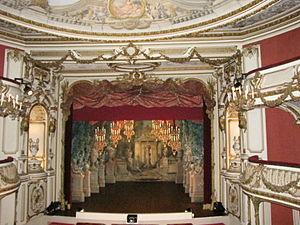
Maison This is a photo of a monument in Wallonia, number: 56016-CLT-0001-01
La liste du patrimoine immobilier exceptionnel de la Wallonie est établie par arrêté du Gouvernement wallon. Au 7 février 2013, elle comprenait les biens suivants. Une nouvelle liste révisée est parue au Moniteur belge du 26 octobre 2016. Elle reprend les 218 biens inscrits par le Gouvernement wallon sur la liste du Patrimoine exceptionnel de la Wallonie. La liste 2016 comprend quatre nouveaux biens